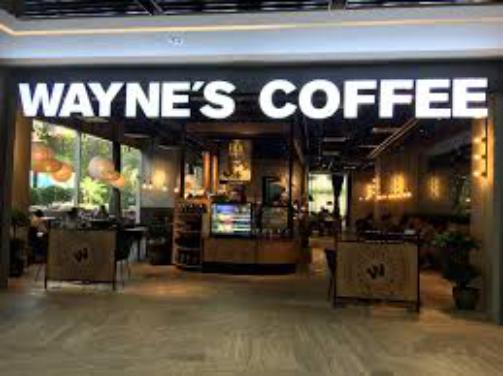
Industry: Food